George H. Tichenor

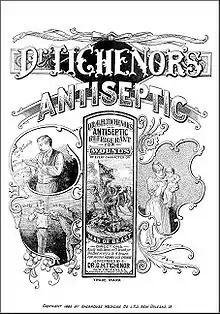
1895 advertisement for Dr. Tichenor's Antiseptic

Tichenor developed his antiseptic formula in Canton, Mississippi, and thereafter practiced medicine in Baton Rouge, Louisiana, from 1869 to 1887. He started bottling "Dr. Tichenor's Patent Medicine" in New Orleans; the formula, consisting of alcohol, oil of peppermint, and arnica, was originally marketed as useful for a wide variety of complaints for both internal and external use for man and animal. A patent was registered in 1882. The company producing this liquid was incorporated in 1905 and is still in existence, though the recommended uses are now more modest: principally as a mouthwash and topical antiseptic.